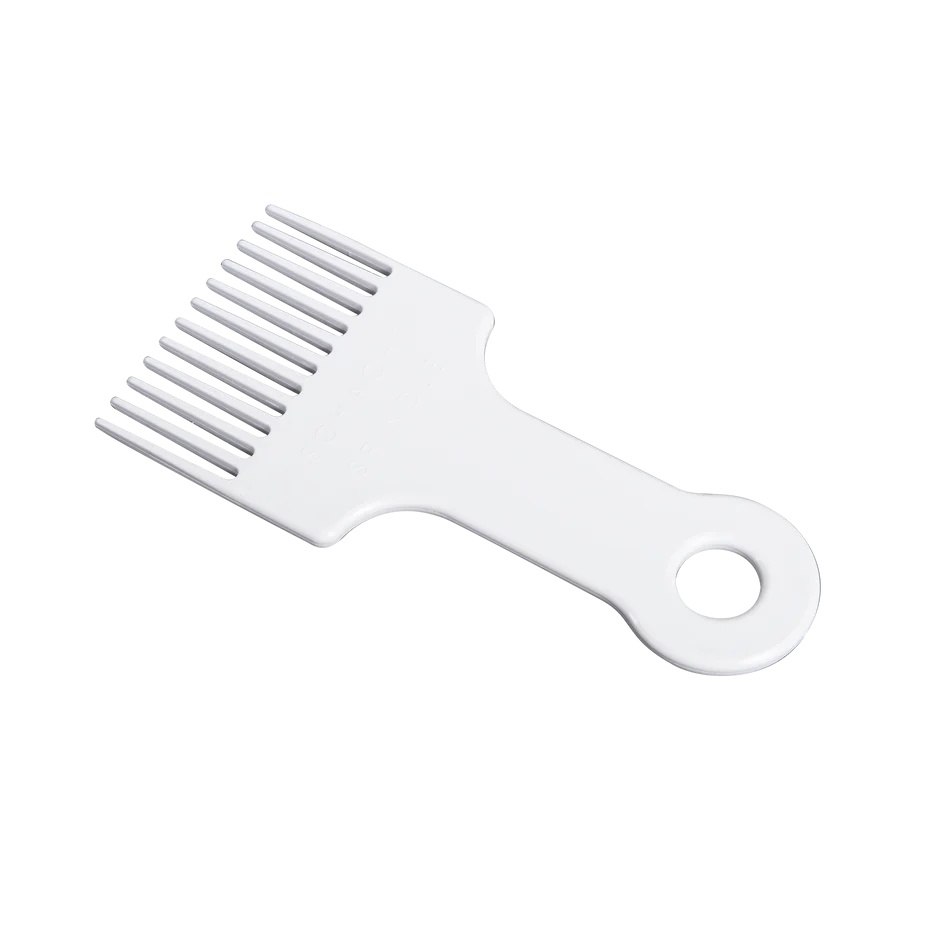
Schacht Plastic Beater
Schacht Plastic Beater – Lightweight & Economical for Small Looms The Schacht Plastic Beater is a lightweight, affordable weaving tool ideal for small frame and inkle looms. Designed for efficiency and ease of use, this compact beater is perfectly suited for beginner weavers, classrooms, and portable setups. Whether you're working on a Lilli Loom , Easel Weaver , School Loom , or Schacht Inkle Loom , this handy beater provides smooth, controlled beating without adding weight or bulk to your weaving session. Key Features Perfectly Sized for Small Looms Tailored for use with small Schacht looms like the Lilli Loom, Easel Weaver, School Loom, and Inkle Loom. Lightweight and Easy to Handle Ideal for young weavers, teaching environments, or anyone needing a nimble, comfortable weaving accessory. Durable Plastic Construction Made from sturdy plastic that resists warping and cracking while delivering consistent results. Cost-Effective Quality An excellent budget-friendly addition to any weaver’s toolkit, especially for casual or instructional use. Specifications Material : Durable plastic Weight : Lightweight for minimal hand fatigue Compatibility : Ideal for small looms including Schacht Lilli Loom, Easel Weaver, School Loom, and Inkle Loom Finish : Smooth molded edges for safe, snag-free weaving Who Is This Beater For? New Weavers looking for a simple, effective beating tool Teachers and Schools who need affordable tools for group instruction Portable Loom Users wanting a low-weight tool for travel or outdoor use Frequently Asked Questions Q: Will this work with my rigid heddle or floor loom? A: This beater is best suited for smaller looms. For rigid heddle or floor looms, a larger wooden or integrated beater is typically recommended. Q: Is it suitable for children learning to weave? A: Yes, its lightweight design makes it excellent for young hands and educational settings. Q: Does the plastic beater require any maintenance? A: No ongoing maintenance is required. Simply wipe clean after use to keep it in excellent condition. Q: Can it be used with non-Schacht looms? A: Absolutely. This beater can be used with any small or handheld loom with compatible dimensions.
Brand: Schacht
Category: Arts & Entertainment > Hobbies & Creative Arts > Arts & Crafts > Art & Crafting Tools > Thread & Yarn Tools > Weaving Beaters > Rigid Weaving Beaters